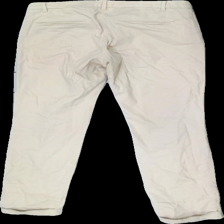
View: back
Type: Trousers
Category: Ladies
Brand: Morris
Colors: Beige
Material: 100% cotton
Cut: Regular
Size: 36
Season: All
Damage location: middle center
Damage 2 location: bottom left
Price range: 100-150
Recommended usage: Reuse
Description: beige chinos